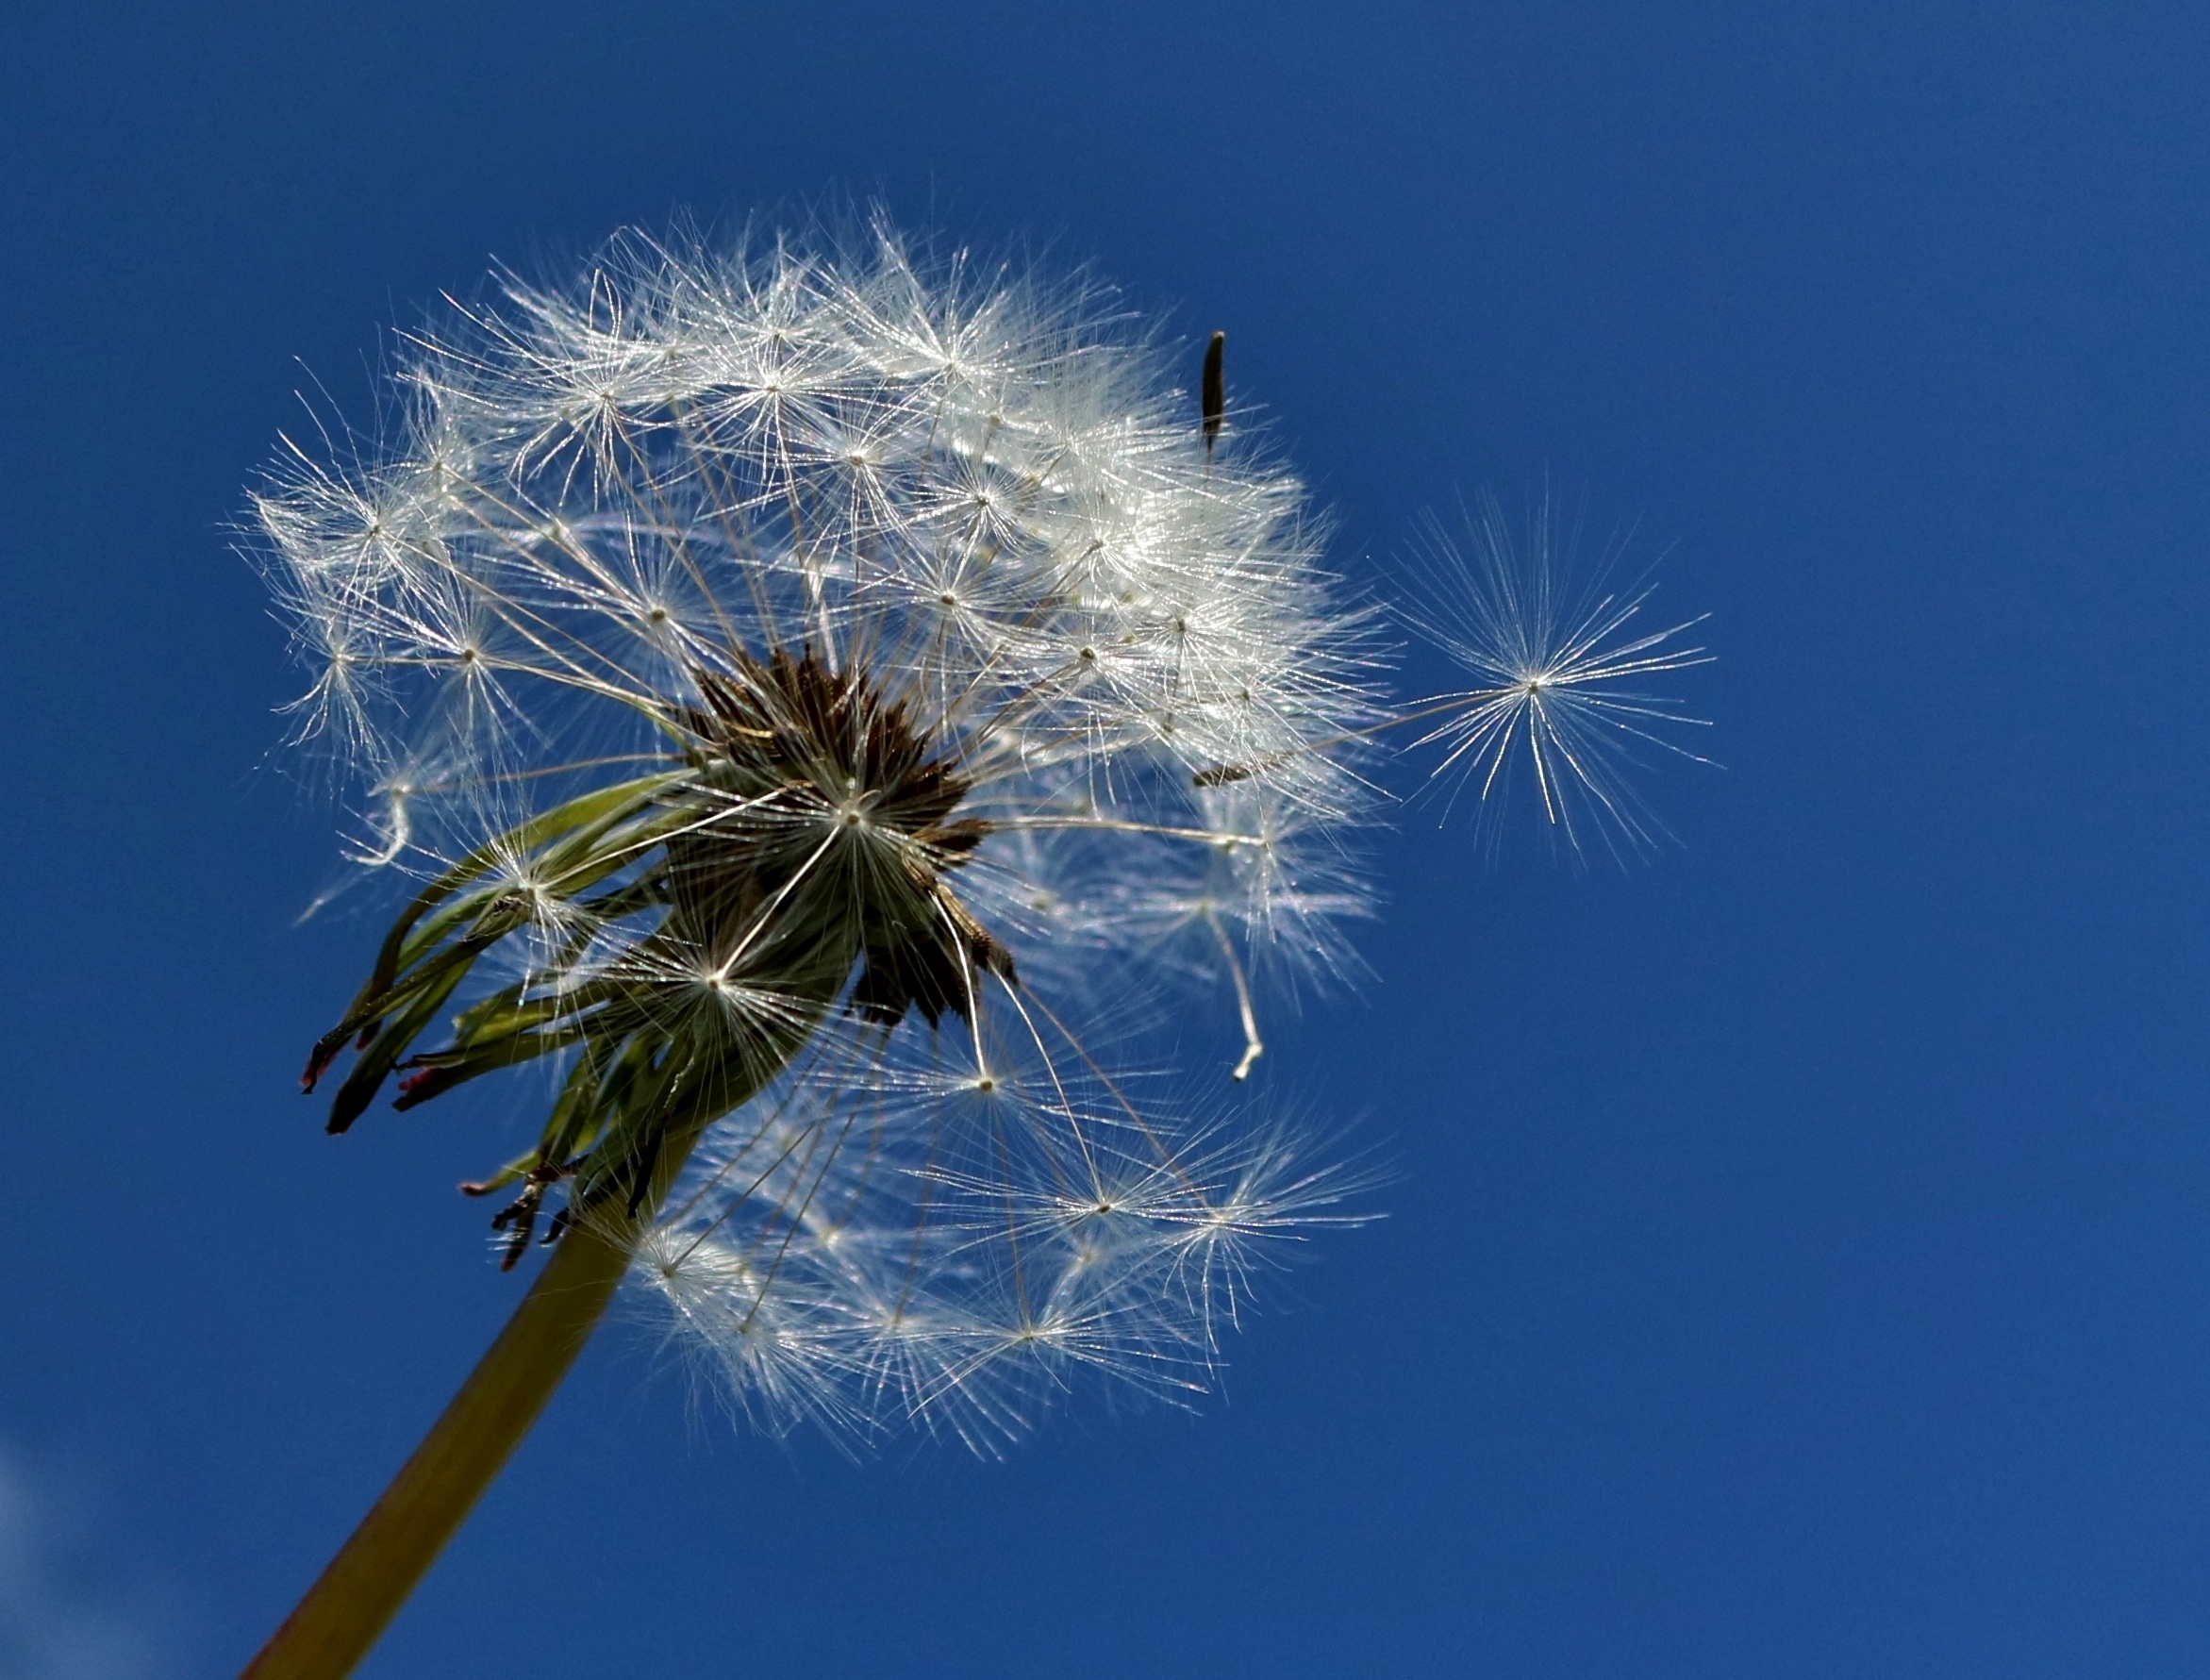
tree, grass, branch, plant, sky, dandelion, flower, wind, blue, flora, weed, close up, thistle, macro photography, flowering plant, daisy family, grass family, plant stem, land plant, arecales